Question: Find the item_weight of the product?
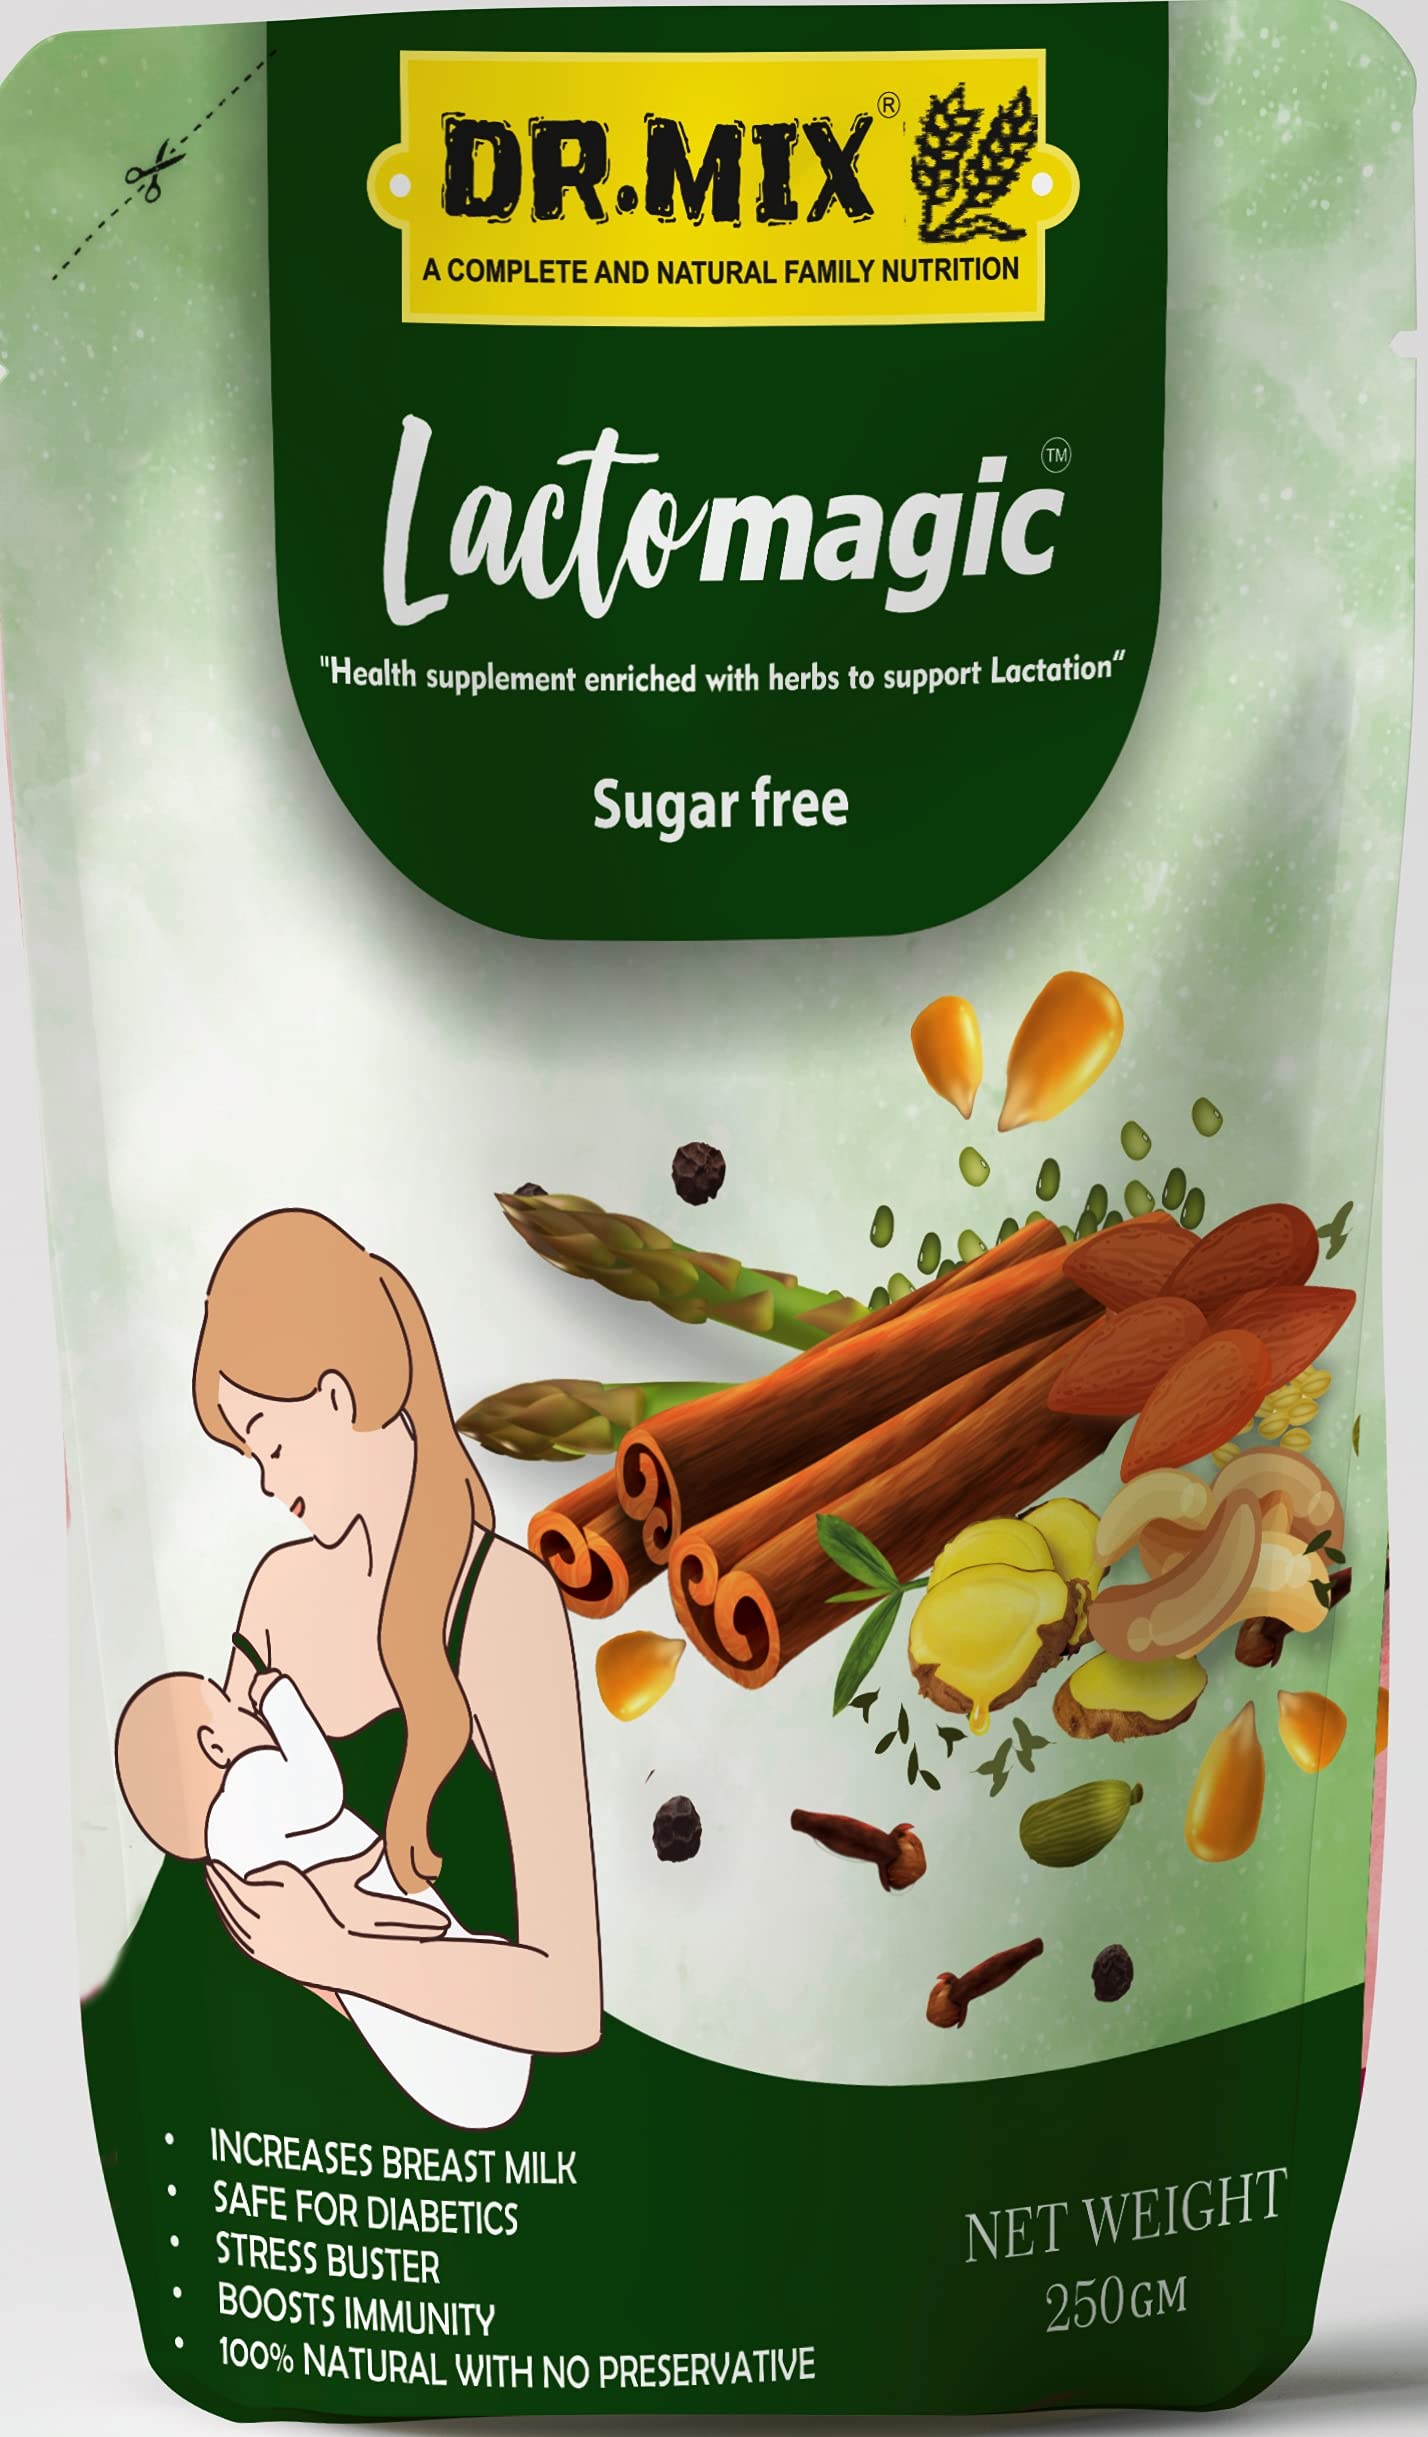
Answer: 250.0 gram